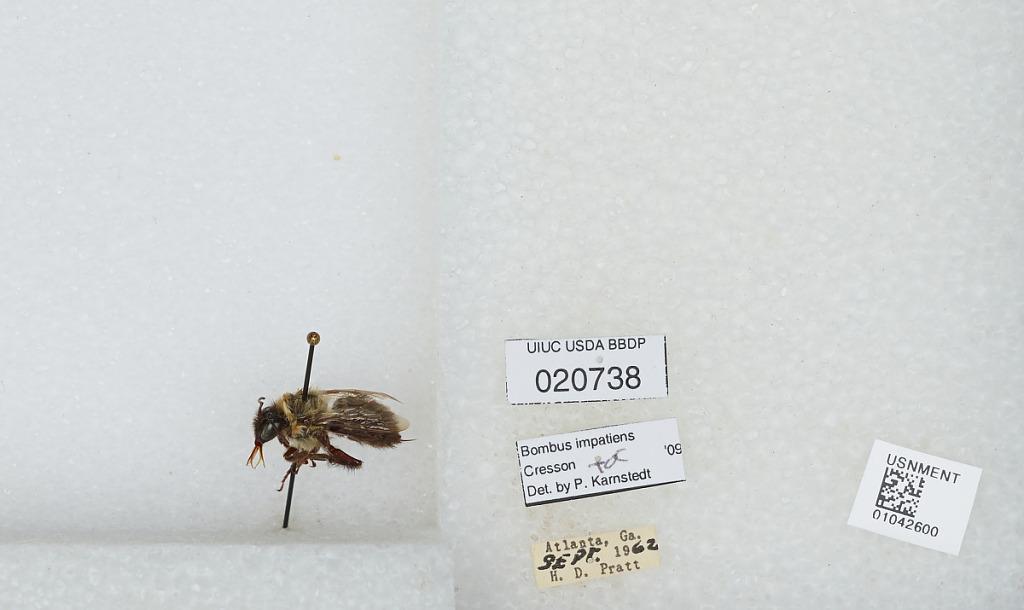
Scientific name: Bombus sp.
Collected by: H. Pratt
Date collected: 1962-9-
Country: United States
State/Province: Georgia
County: Fulton
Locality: Atlanta
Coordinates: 33.755, -84.39
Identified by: Karnstedt, P.